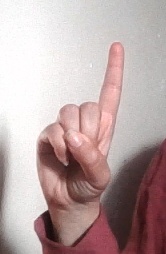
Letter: bb